Third voyage of James Cook

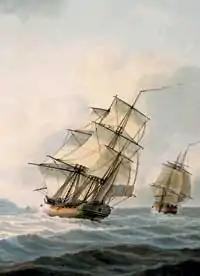
"Resolution" and "Discovery"

On his last voyage, Cook once again commanded HMS "Resolution". "Resolution" began her career as the 462 ton North Sea collier "Marquis of Granby", launched at Whitby in 1770, and purchased by the Royal Navy in 1771 for £4,151 and converted at a cost of £6,565. She was long and abeam. She was originally registered as HMS "Drake". After she returned to Britain in 1775 she had been paid off but was then recommissioned in February 1776 for Cook's third voyage. The vessel had on board a quantity of livestock sent by George III as gifts for the South Sea Islanders. These included sheep, cattle, goats and pigs as well as the more usual poultry. Cook also requisitioned "100 kersey jackets, 60 kersey waistcoats, 40 pairs of kersey breeches, 120 linsey waistcoats, 140 linsey drawers, 440 checkt shirts, 100 pair checkt draws, 400 frocks, 700 pairs of trowsers, 500 pairs of stockings, 80 worsted caps, 340 Dutch caps and 800 pairs of shoes."